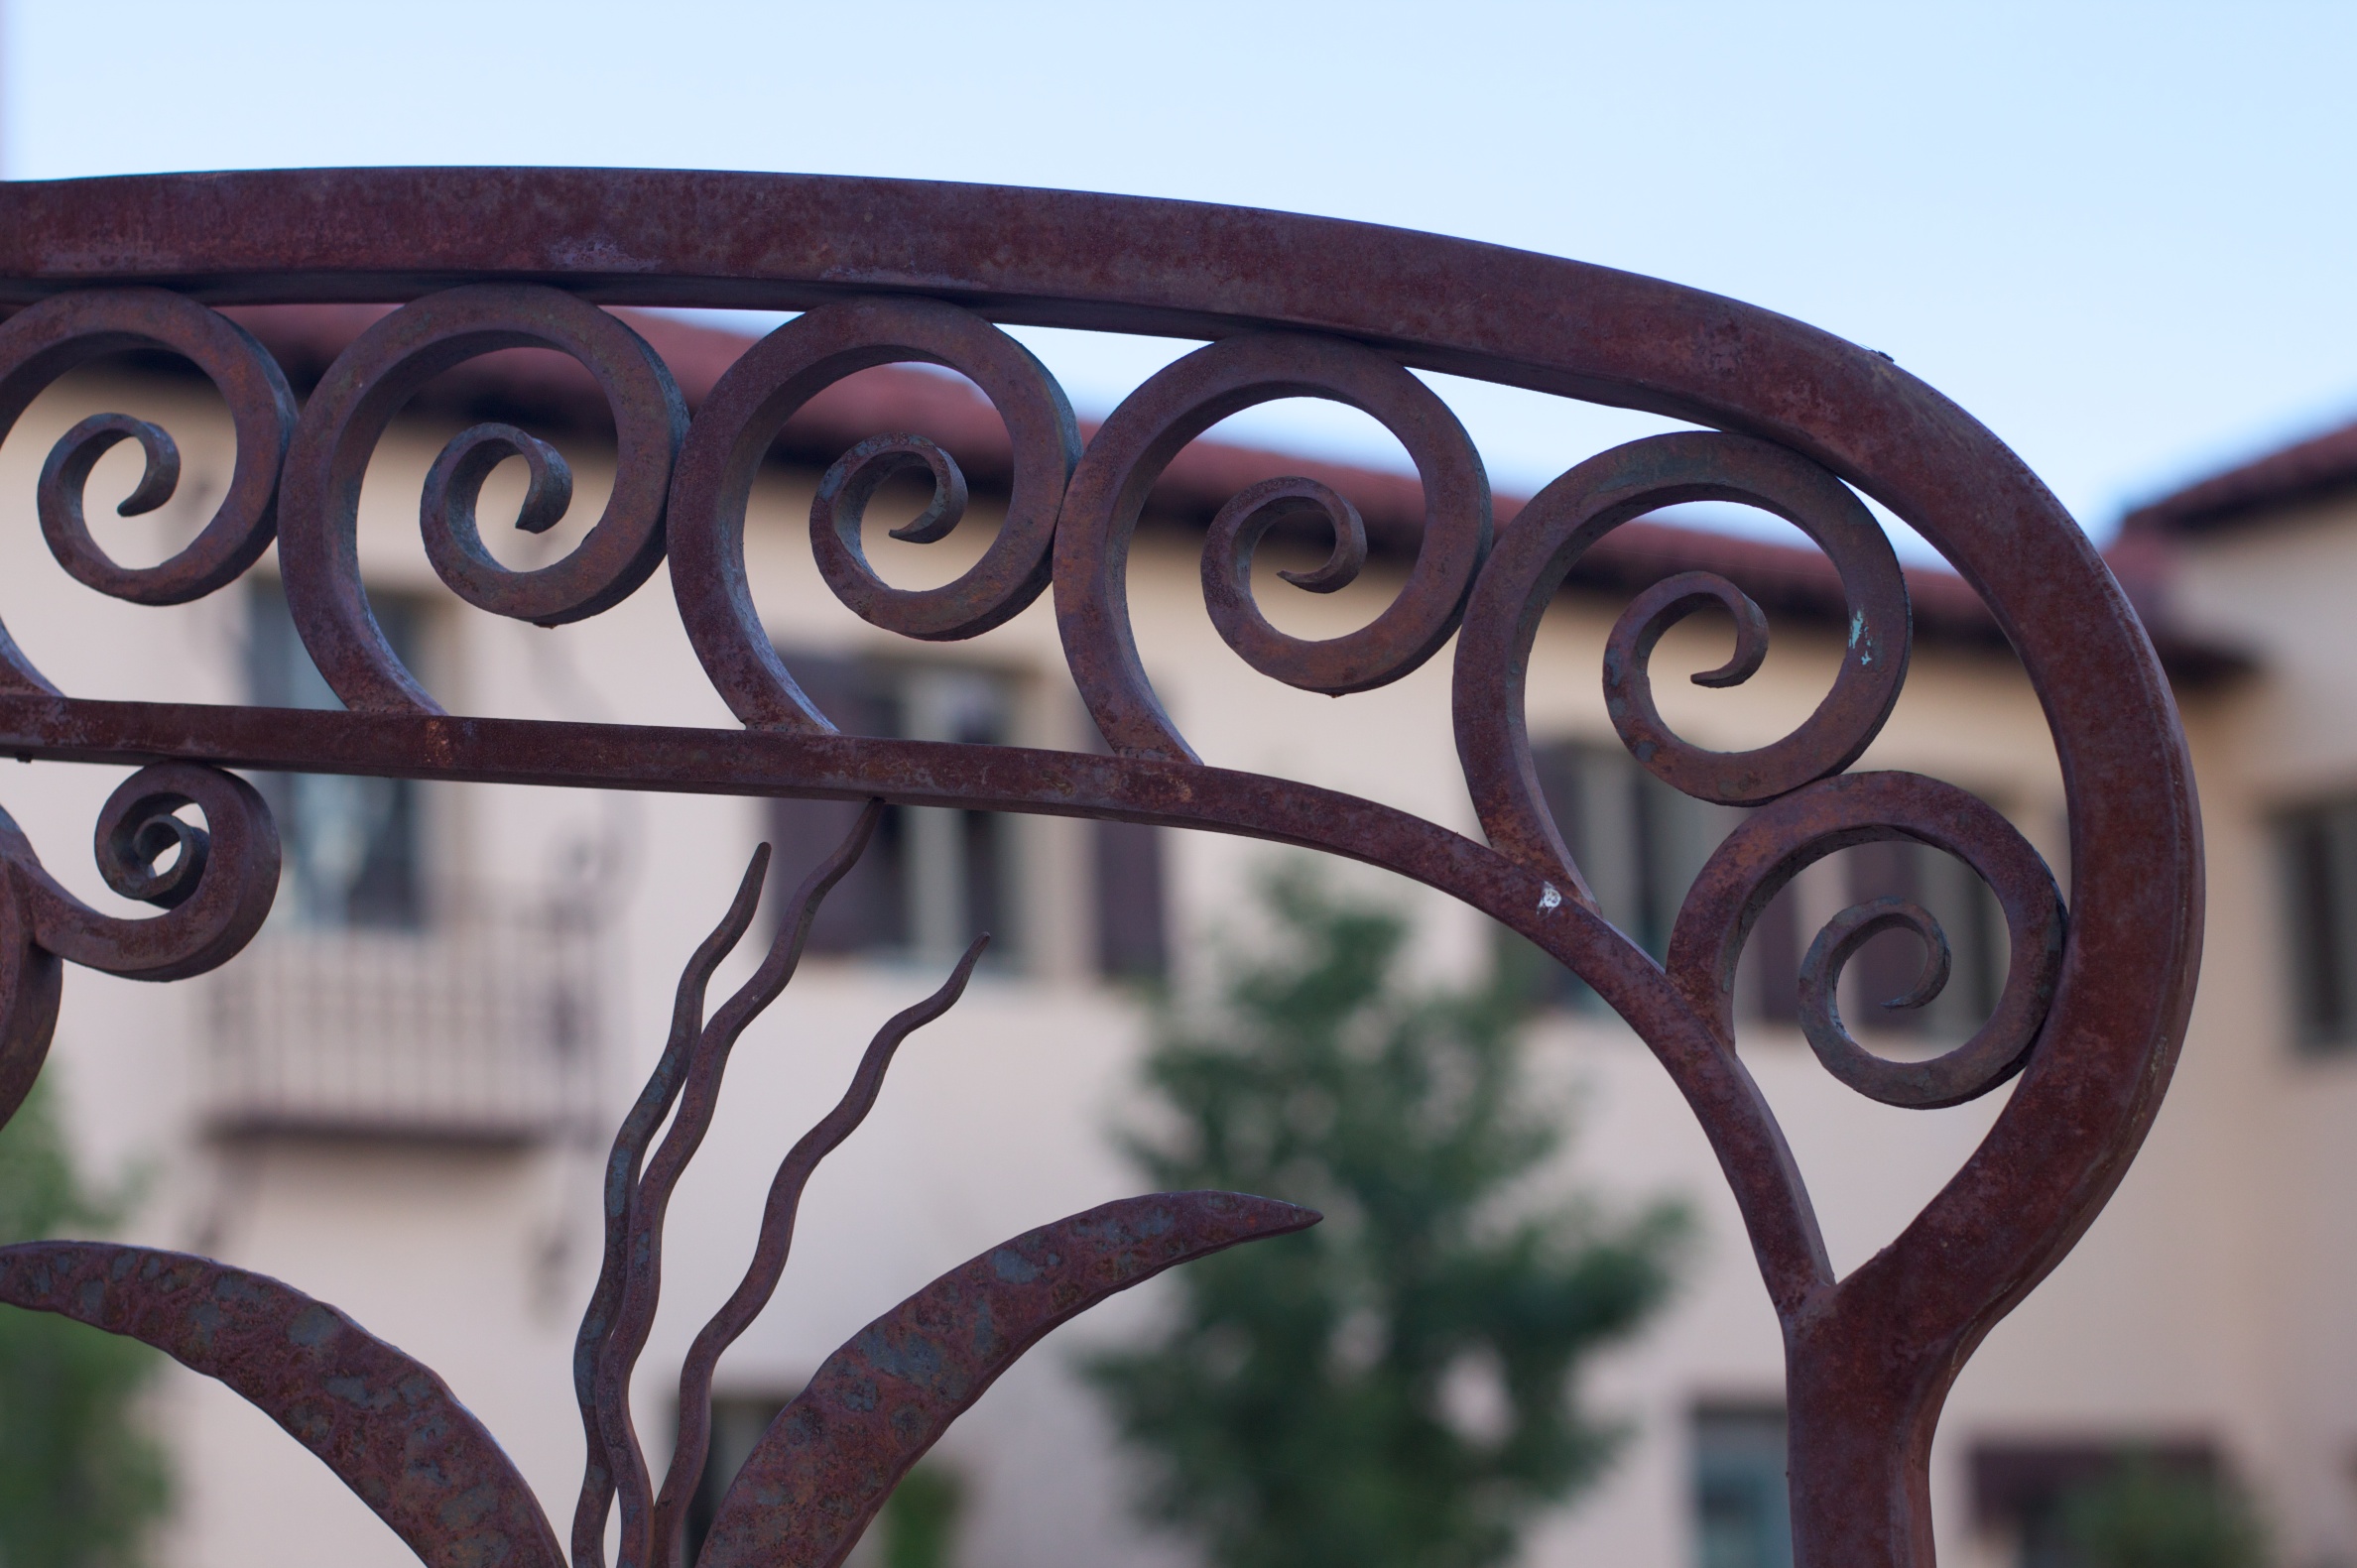
flower, window, glass, arch, metal, lighting, material, circle, close up, art, iron, winslow, laposada